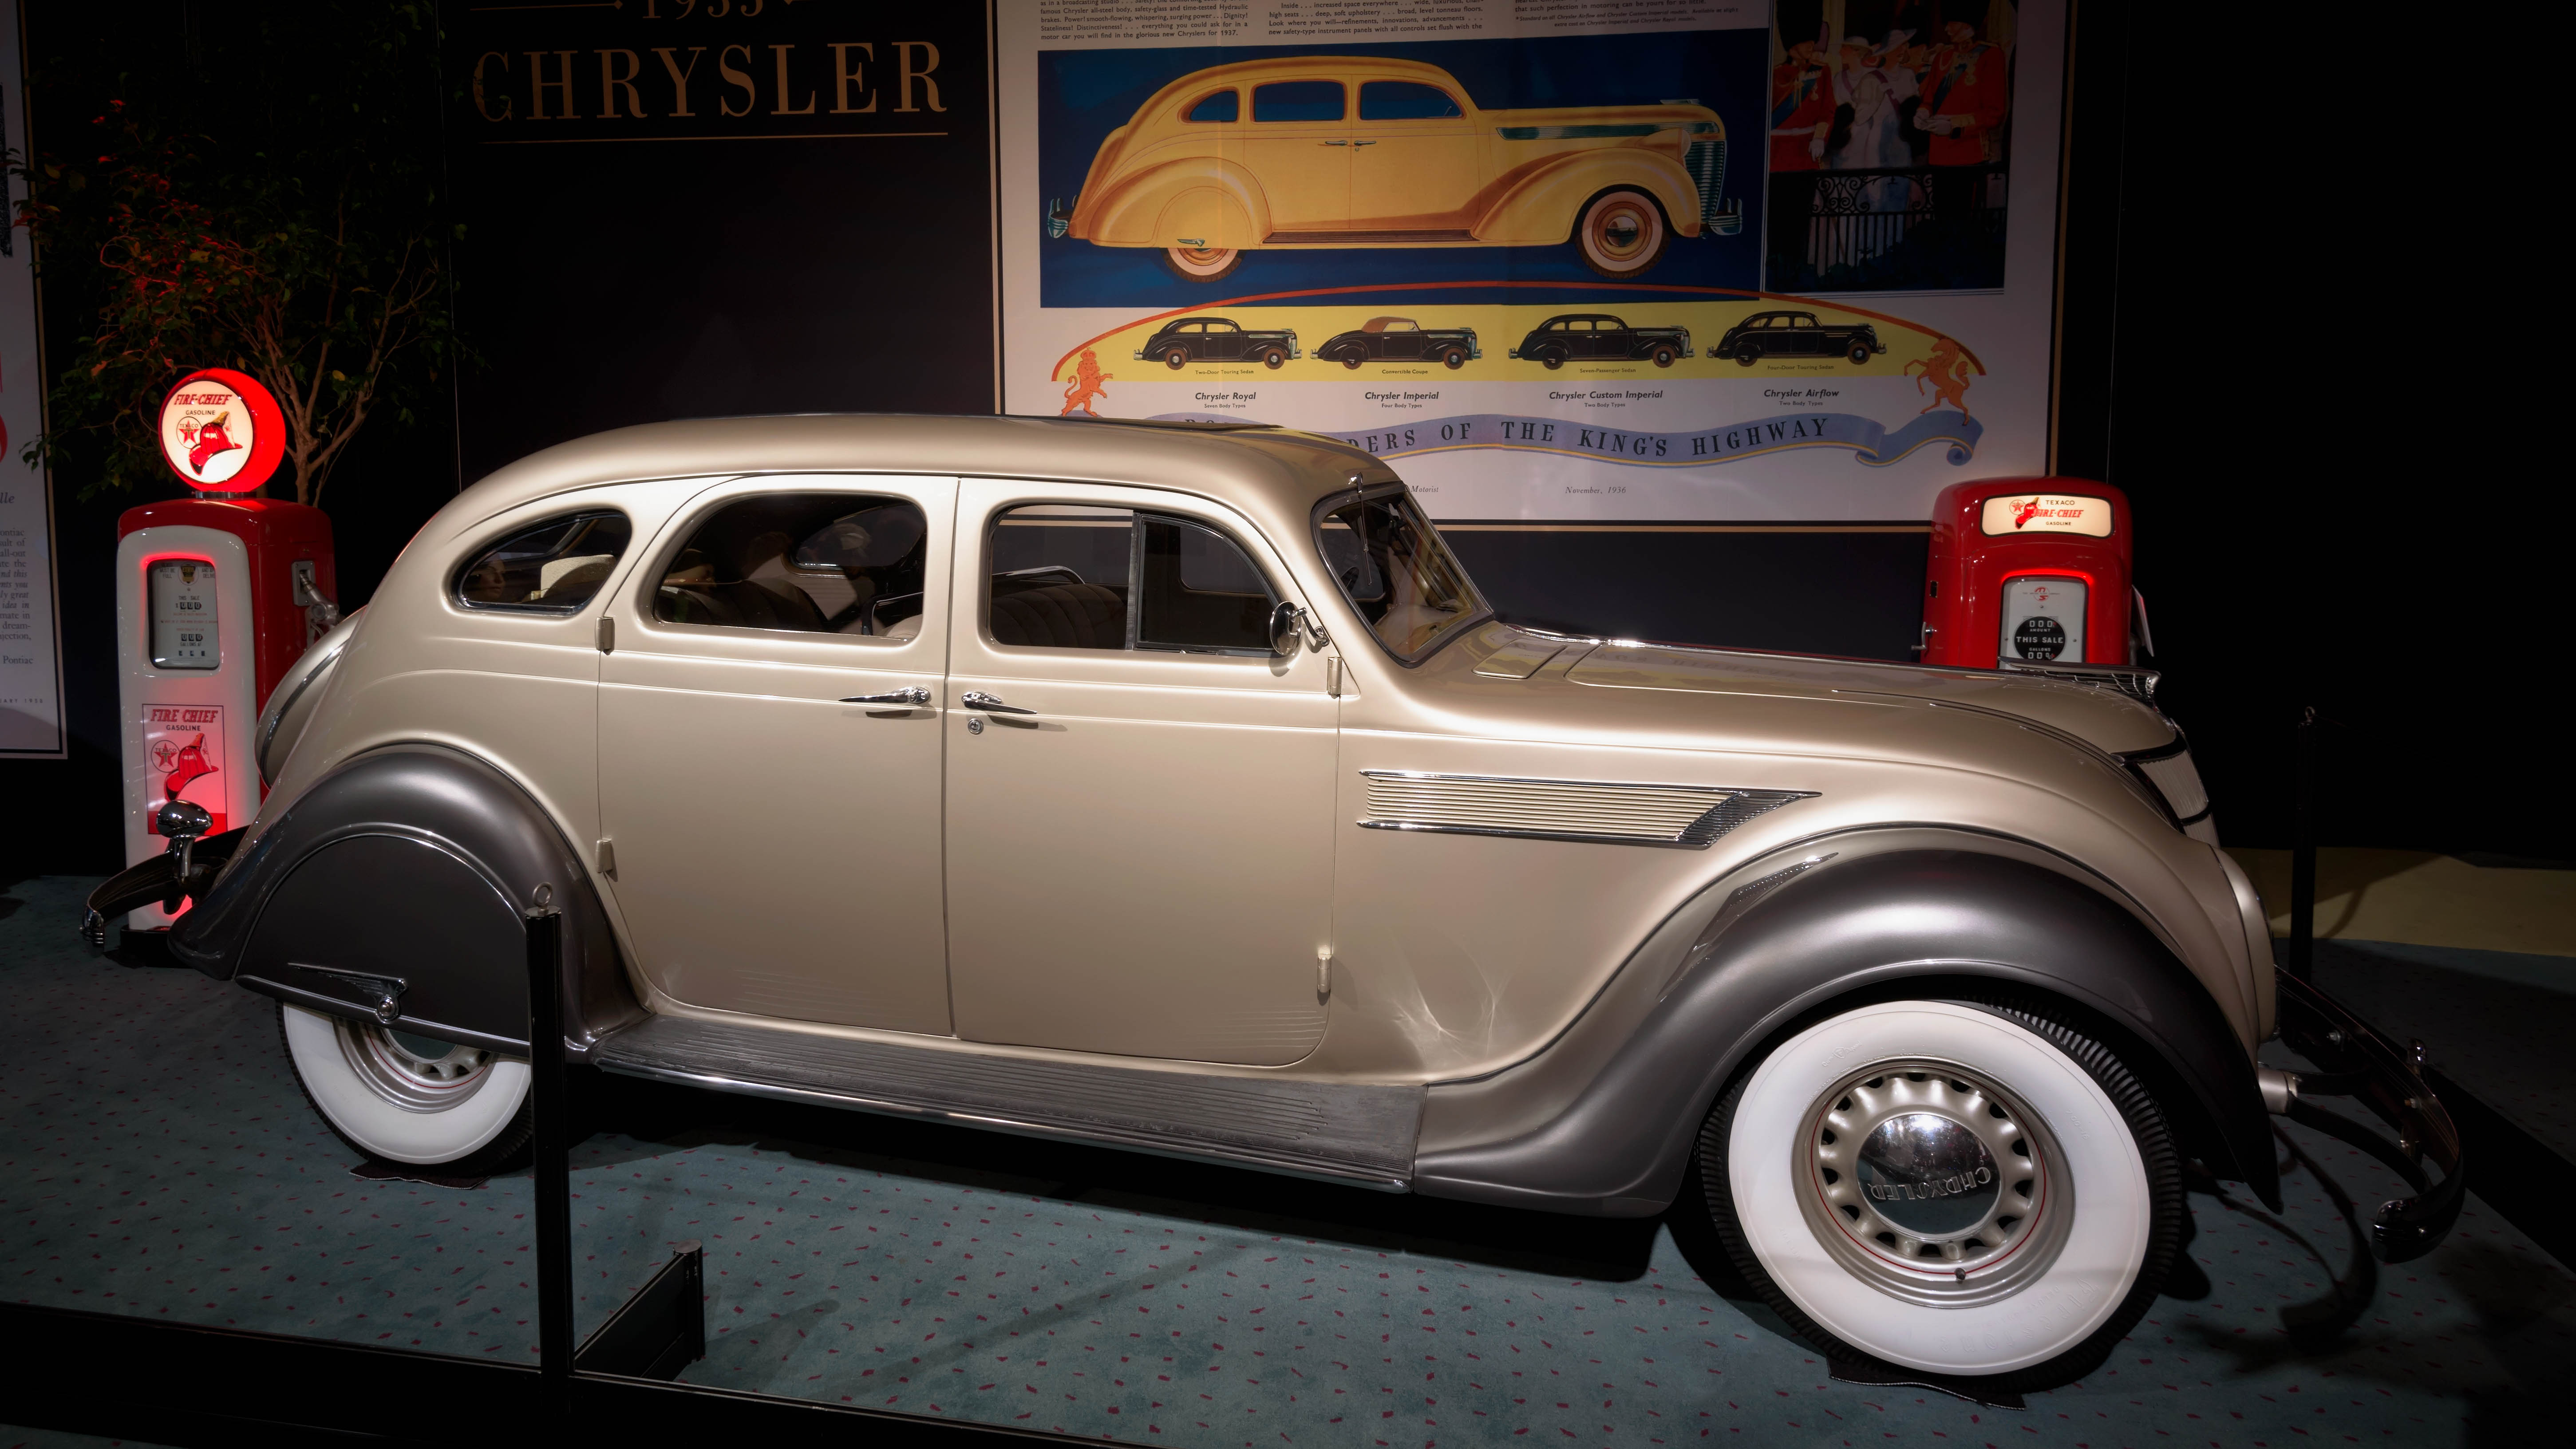
car, wheel, vehicle, nikon, classic car, motor vehicle, vintage car, publicdomain, ford, canada, sedan, d750, ontario, ca, toronto, antique car, renault juvaquatre, land vehicle, automobile make, compact car, automotive design, luxury vehicle